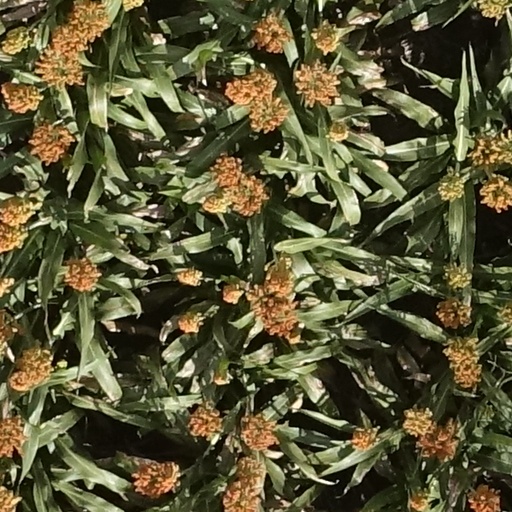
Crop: sorghum